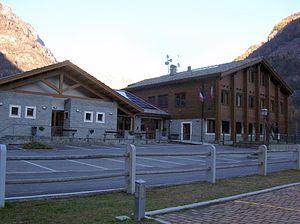
Issime est une commune italienne de la région Vallée d'Aoste.